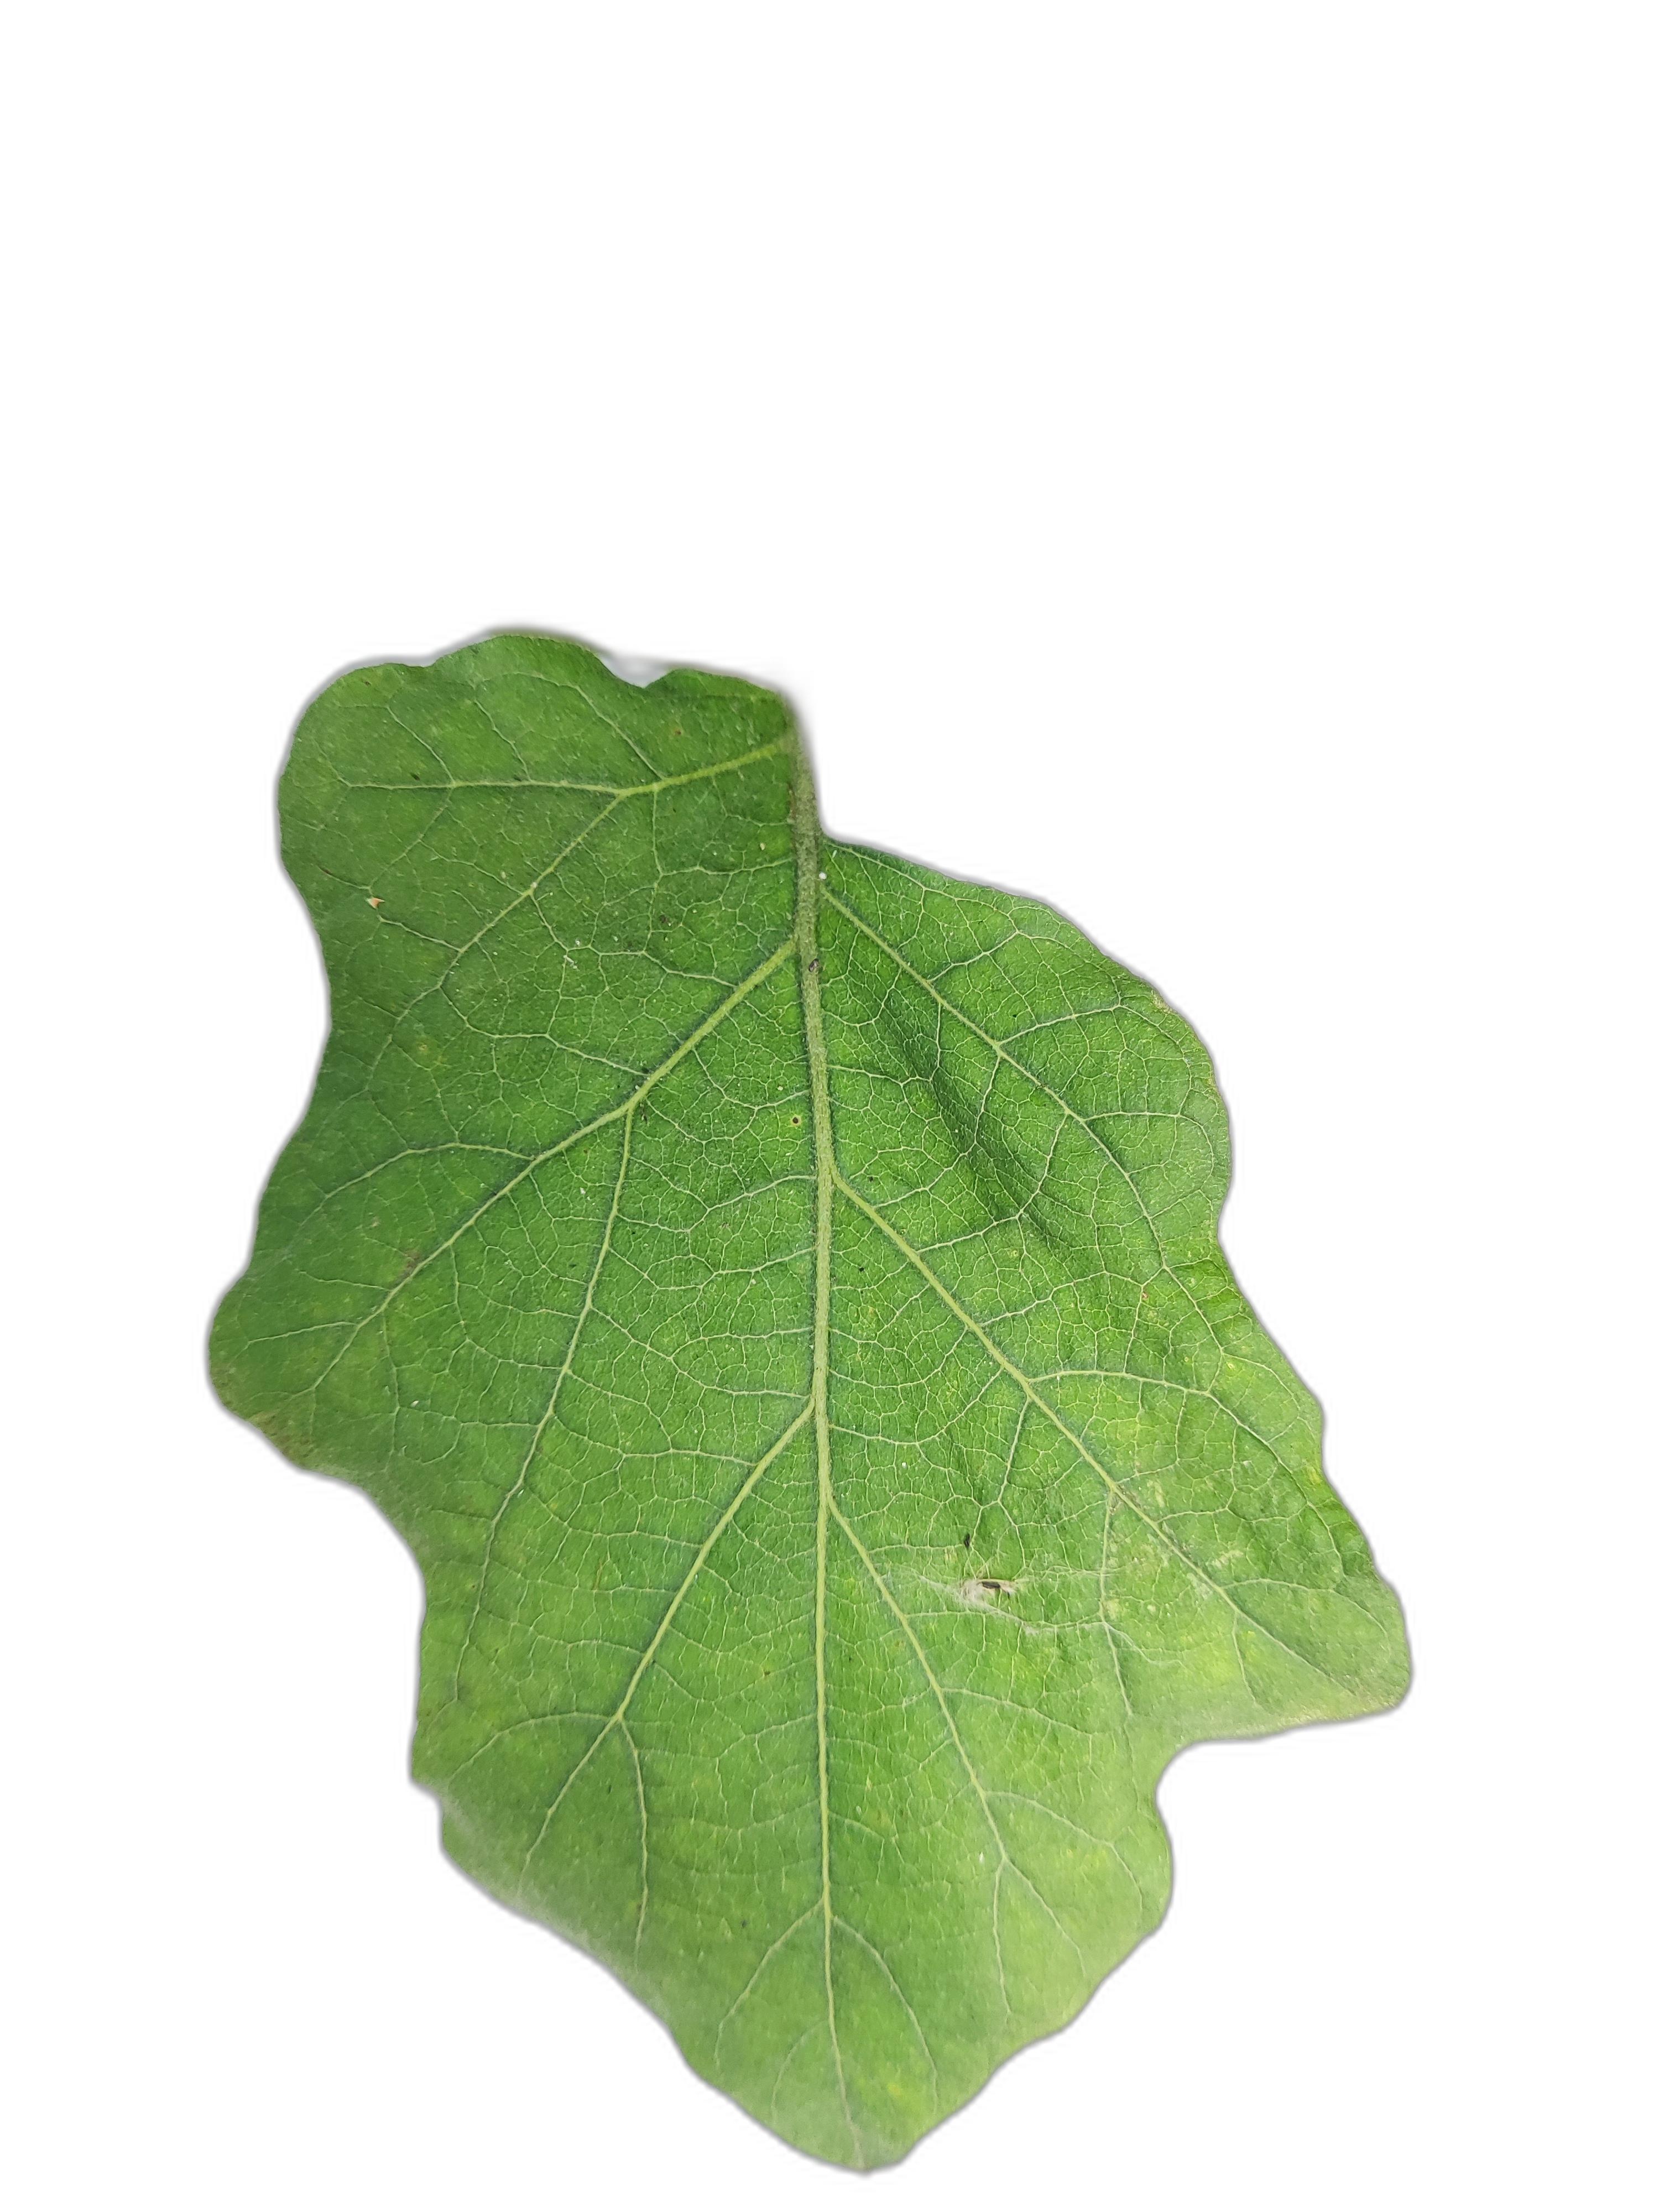
Label: Healthy Leaf